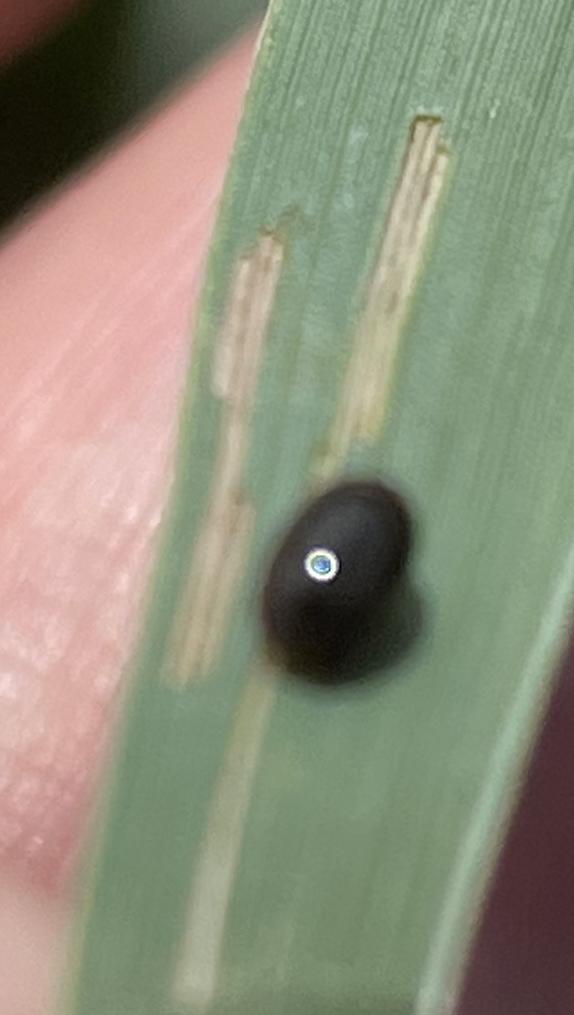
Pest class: cereal_leaf_beetle